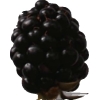
Label: blackberry